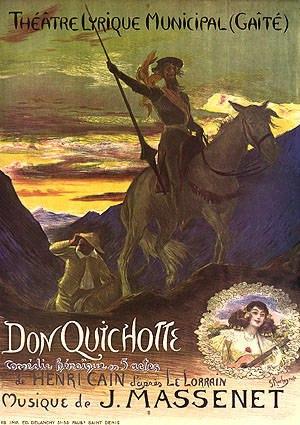
L’Ingénieux Hidalgo Don Quichotte de la Manche ou L'Ingénieux Noble Don Quichotte de la Manche est un roman écrit par Miguel de Cervantes et publié à Madrid en deux parties, la première en 1605 puis la seconde en 1615.